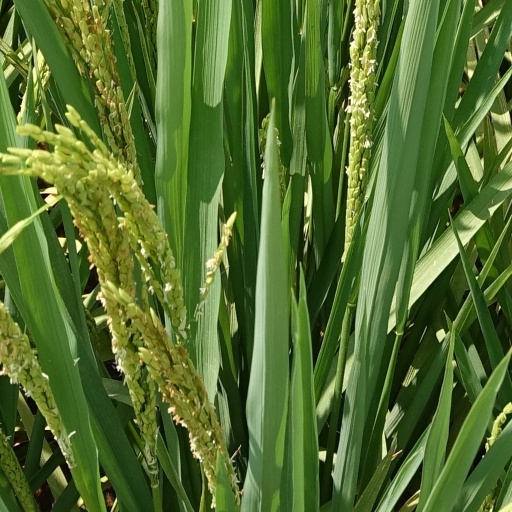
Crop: rice